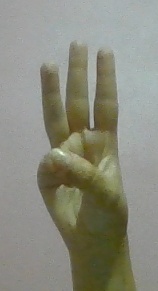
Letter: thaa